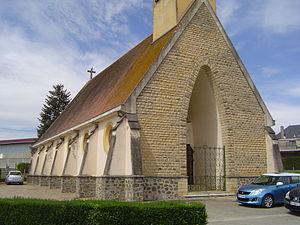
Bourbon-Lancy (chapelle Saint-Denis 2)
Avant la Révolution de 1789, Bourbon-Lancy comptait 15 édifices religieux, 3 paroisses, 4 communautés religieuses : deux d’hommes à la collégiale Notre-Dame et au Couvent des Capucins et deux de femmes, les Visitandines et les Ursulines.